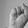
ASL letter: S